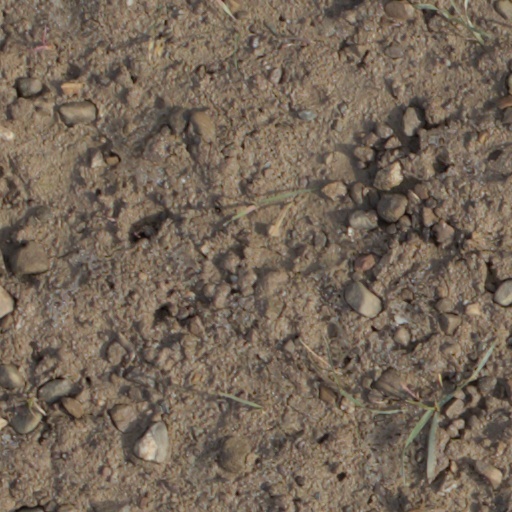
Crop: wheat